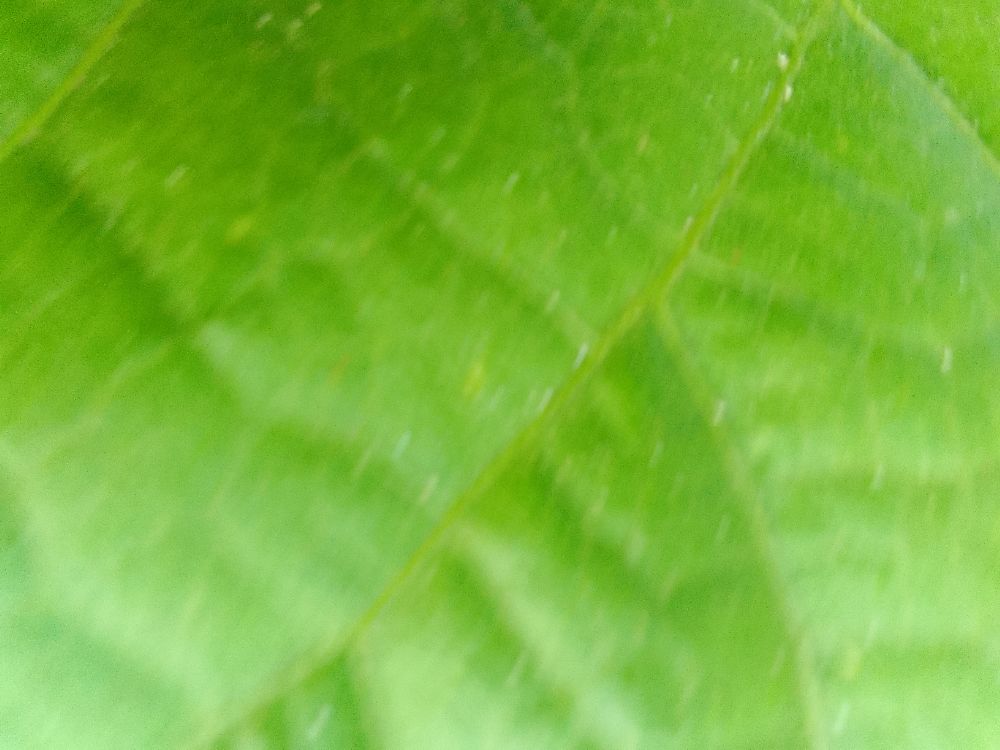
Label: healthy